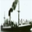
Label: ship